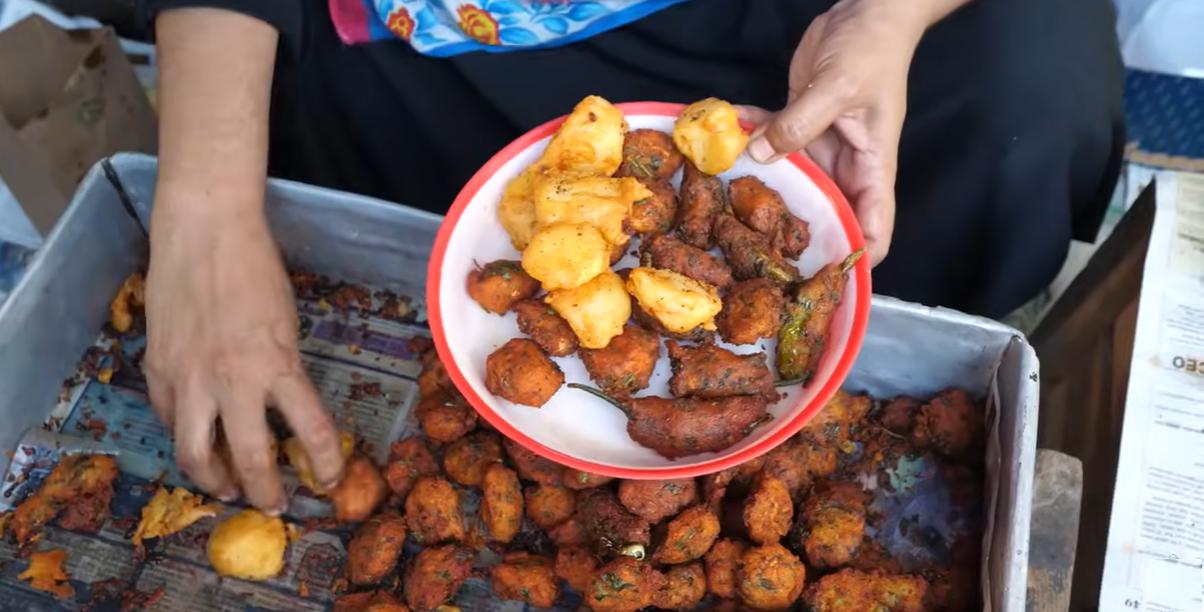
Hii ni mandhari ya soko au kibanda cha vibarua ambapo mtu ameshika sahani iliyojaa vyakula vya kukaanga labda viazi vilivyokaangwa, bajia au vitafuno vingine maarufu mtaani. Mavazi yake yenye rangi yanaongeza mvuto wa picha na hali ya mwanga inaonyesha kua ni jioni au alasiri.